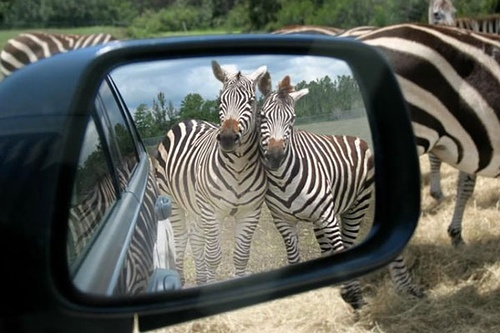
Th ereflection of 2 zebras leaning together through a car window
Two zebra standing side by side snuggling in front of a rear view mirror.
a close up of a mirror showing two zebras
a reflection in a side view mirror of two zebras standing together
Zebras pose for a snapshot in a car's rear view side mirror